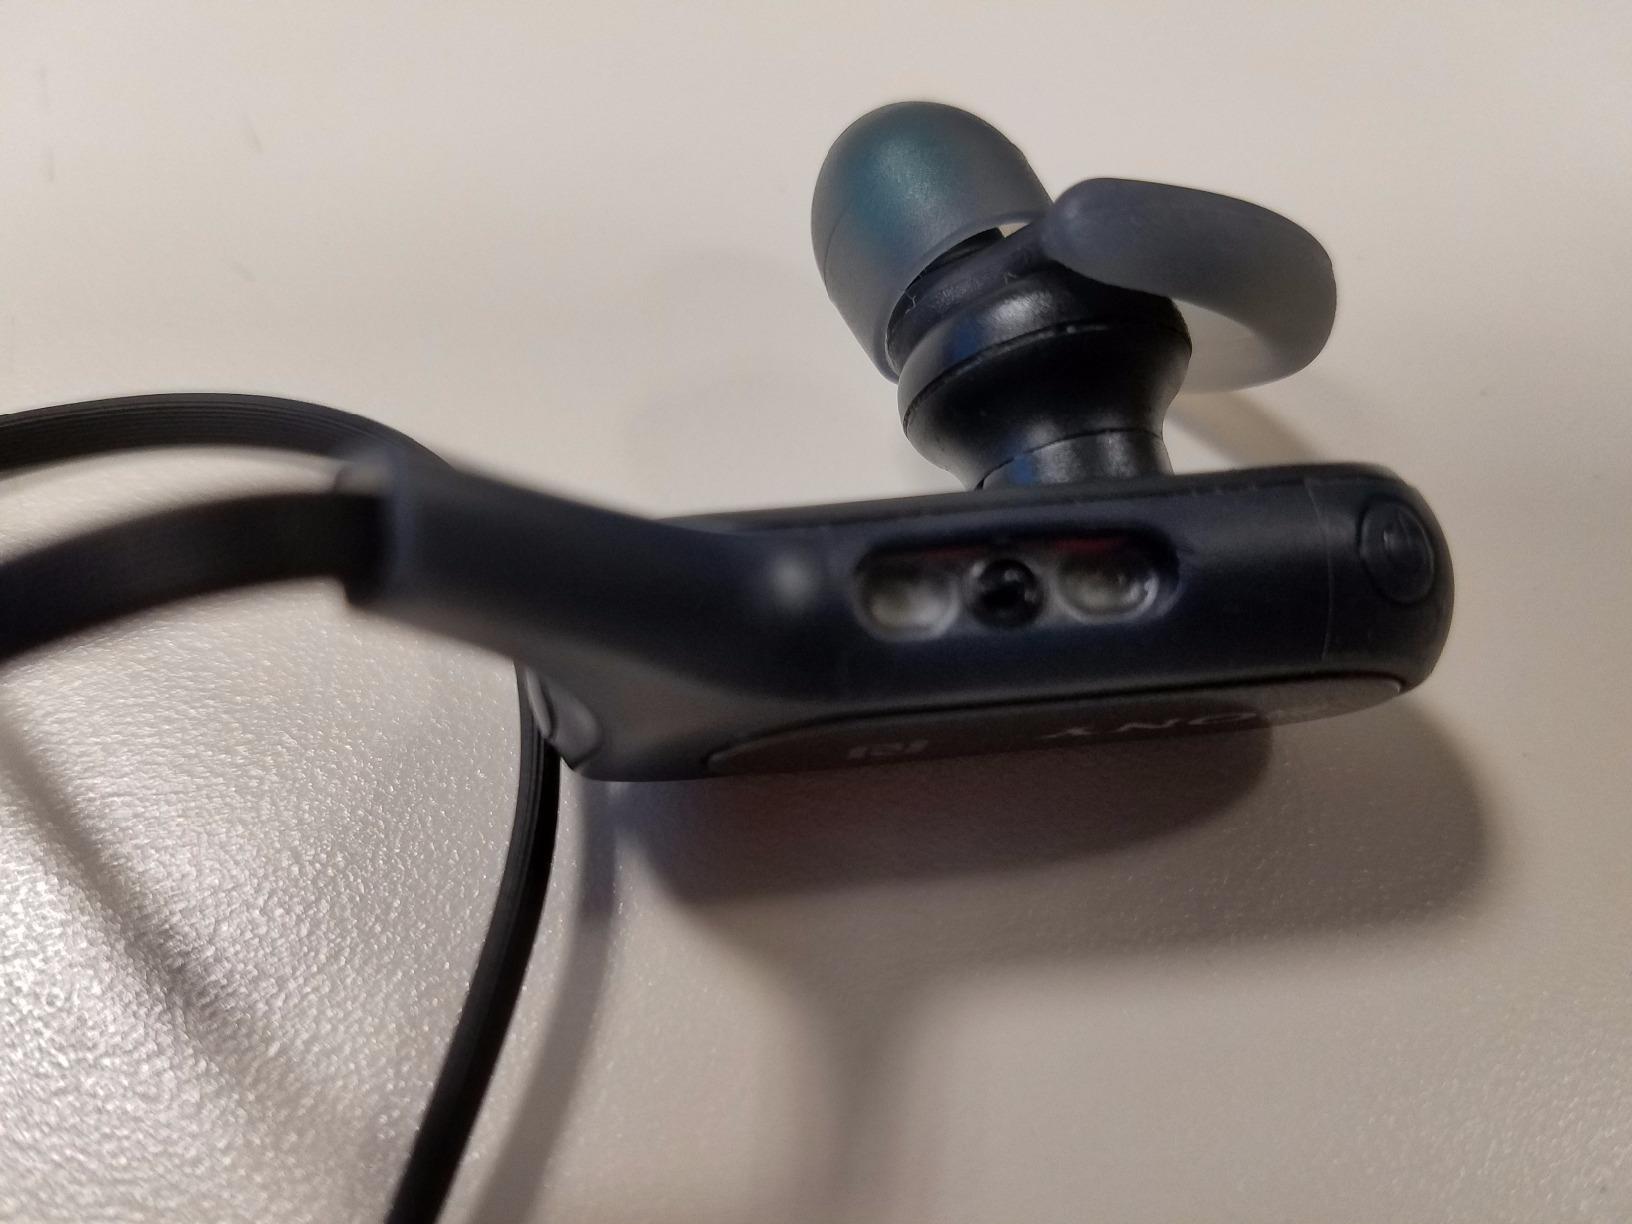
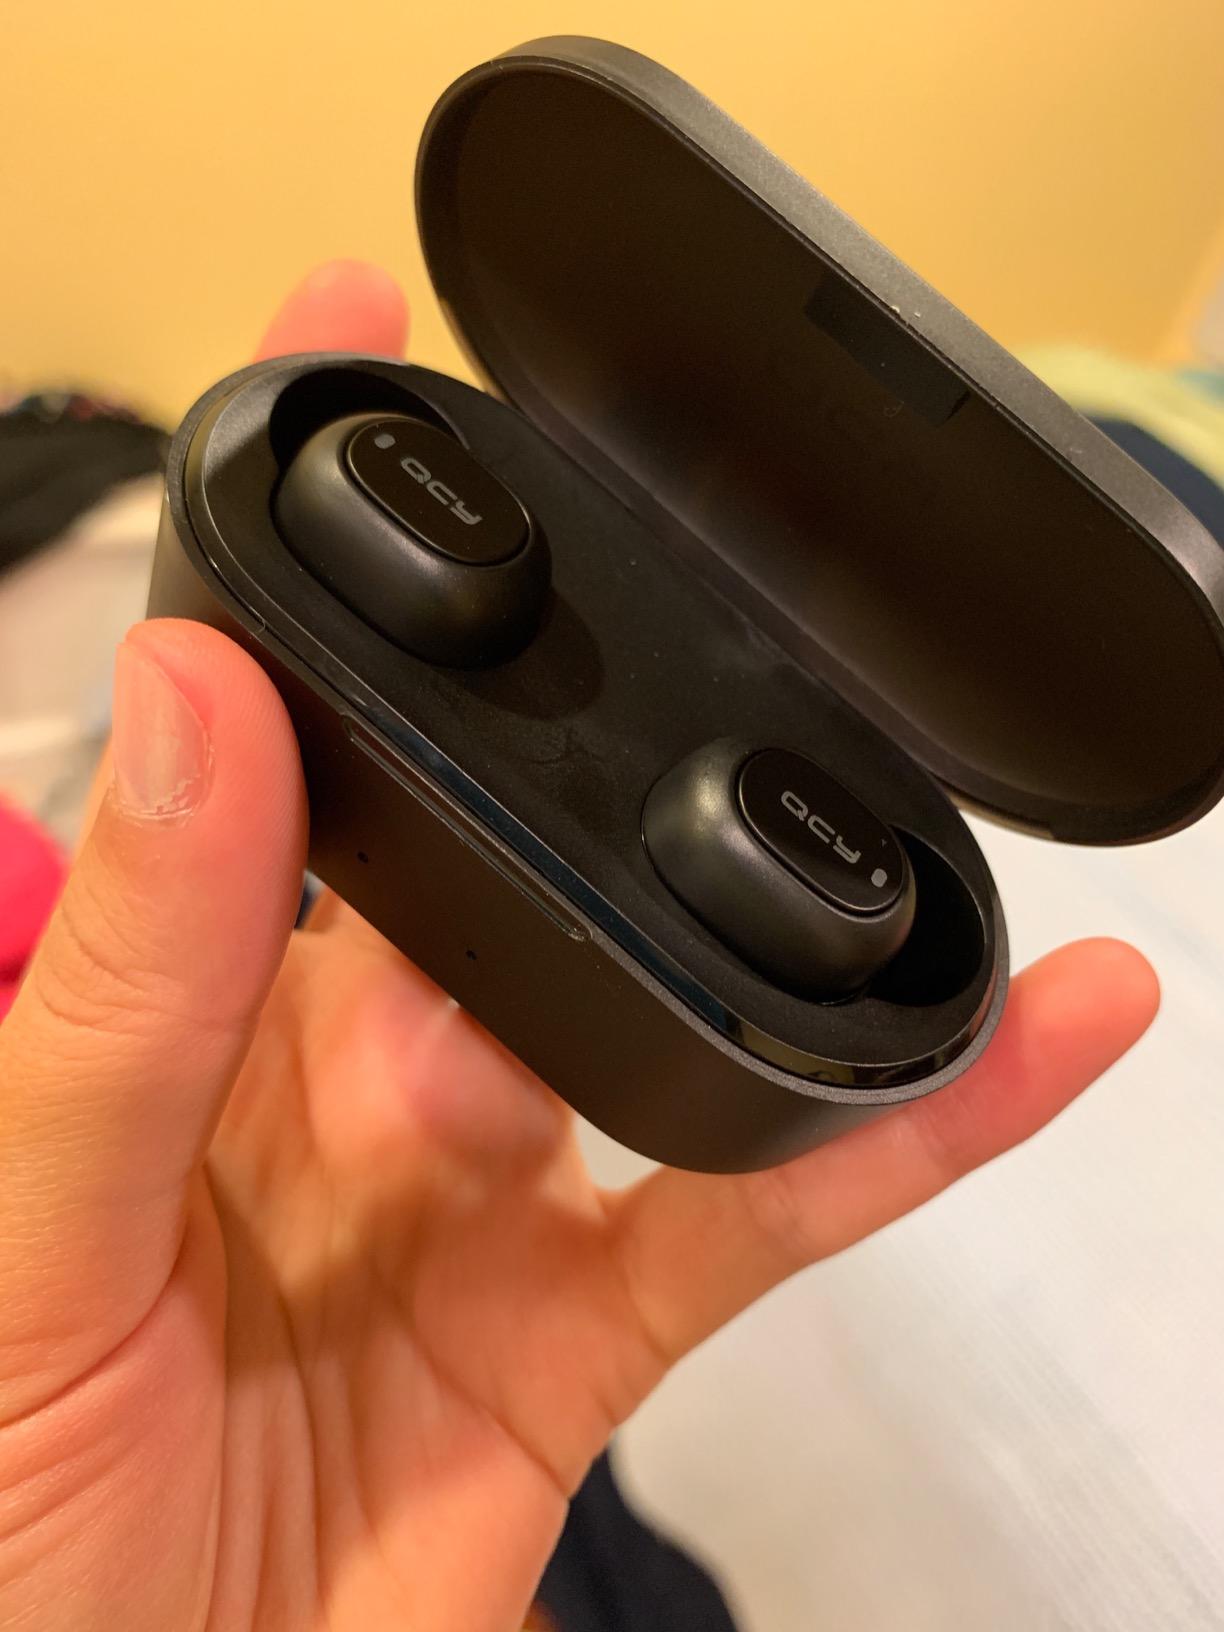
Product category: earbuds
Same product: no